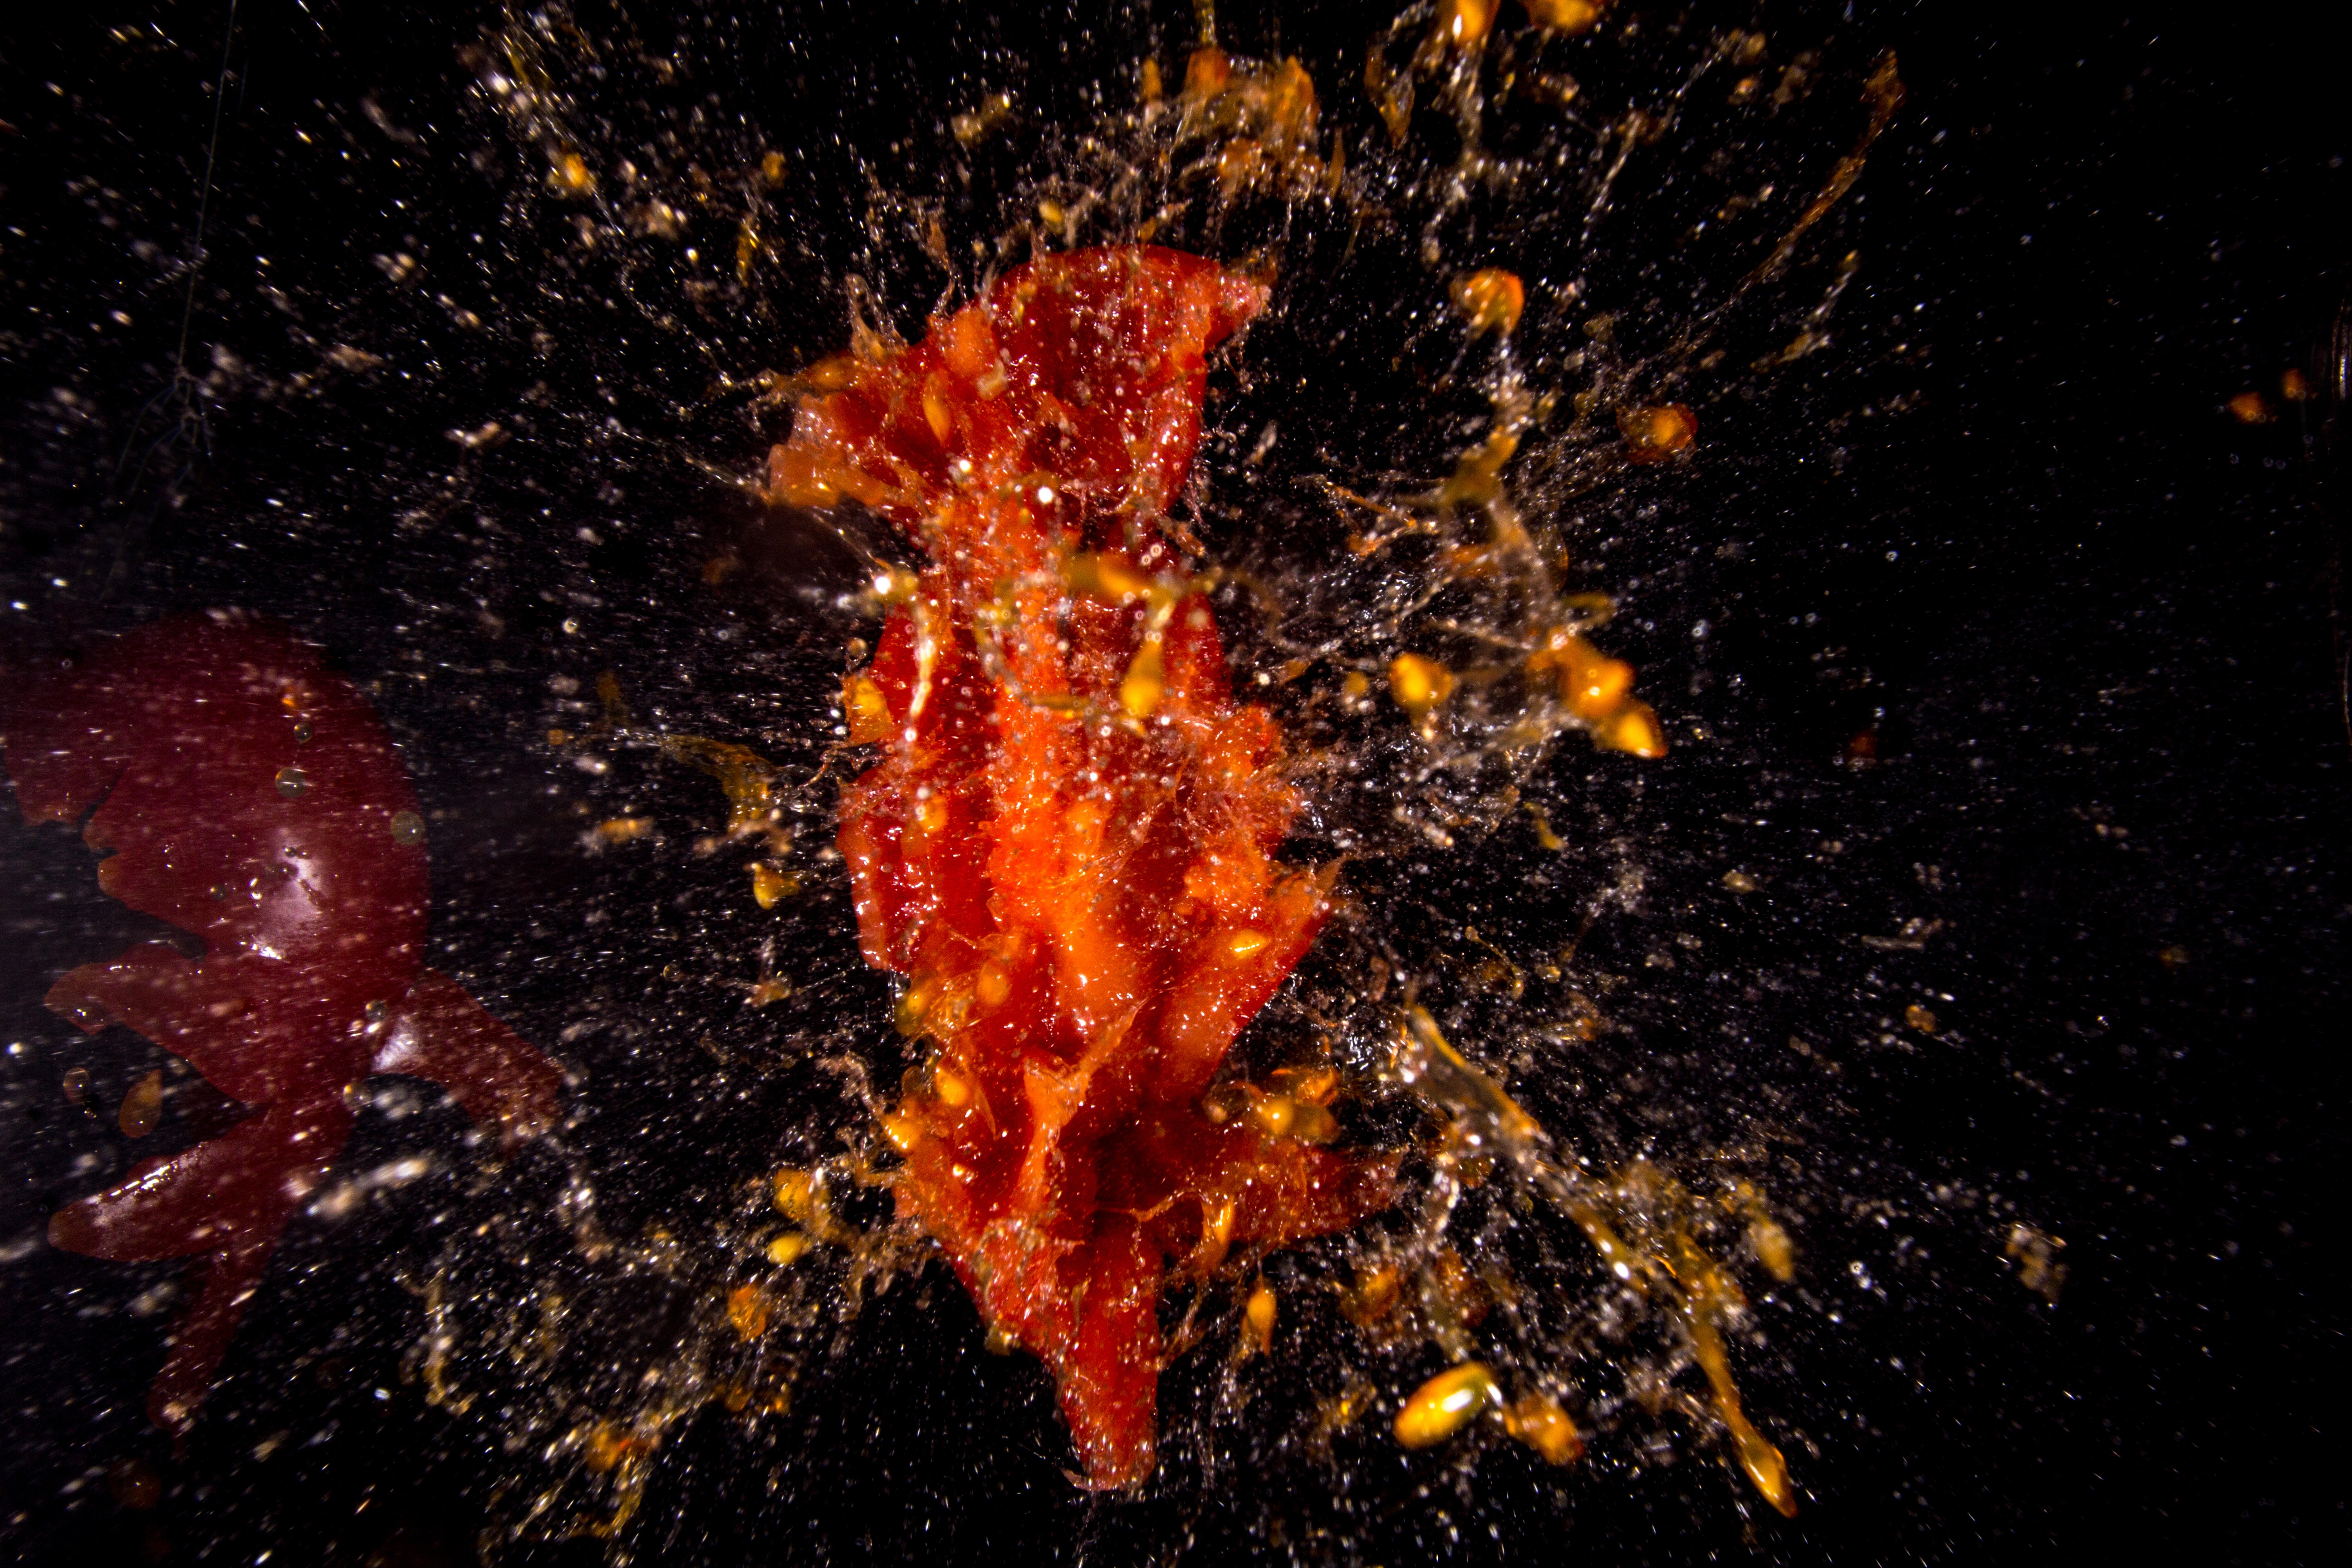
broken, explosion, tomato, nebula, outer space, ball, shot, public record, astronomical object, margin, geological phenomenon